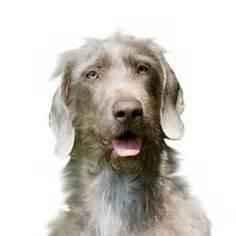
dog